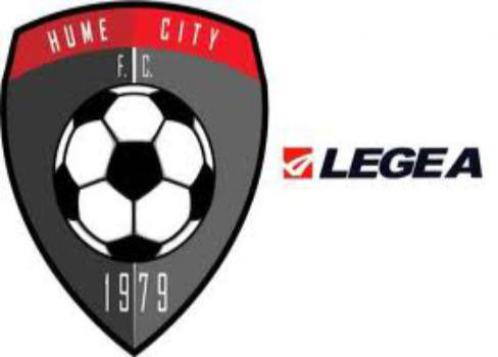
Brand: legea-1
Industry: Sports